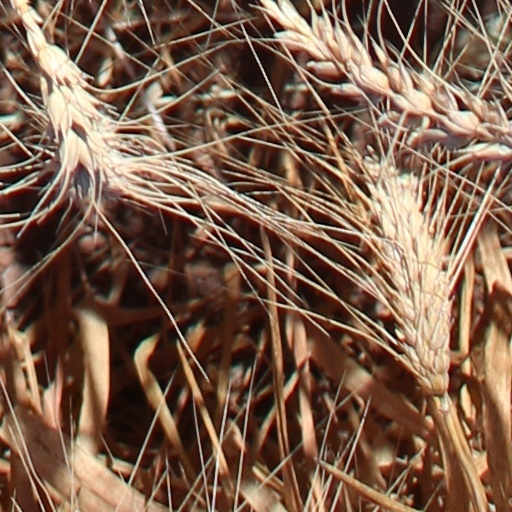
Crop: wheat